List of islands of Turkey

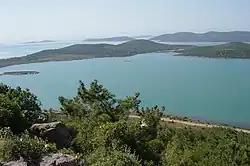
Ayvalık Islands

There are at least 54 islands in Balıkesir Province, including islands in the Aegean Sea and the Sea of Marmara. Many of the islands in the Aegean Sea are part of the Ayvalık Islands Nature Park which contains 22 islands and numerous rocks. The only two populated Aegean islands are Cunda Island and Lale Island. Cunda Island, which is now a peninsula, is the largest. The following islands of Balıkesir Province are in the Aegean Sea: